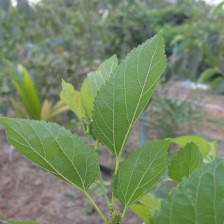
Variety: ChiangMaiBuriram60